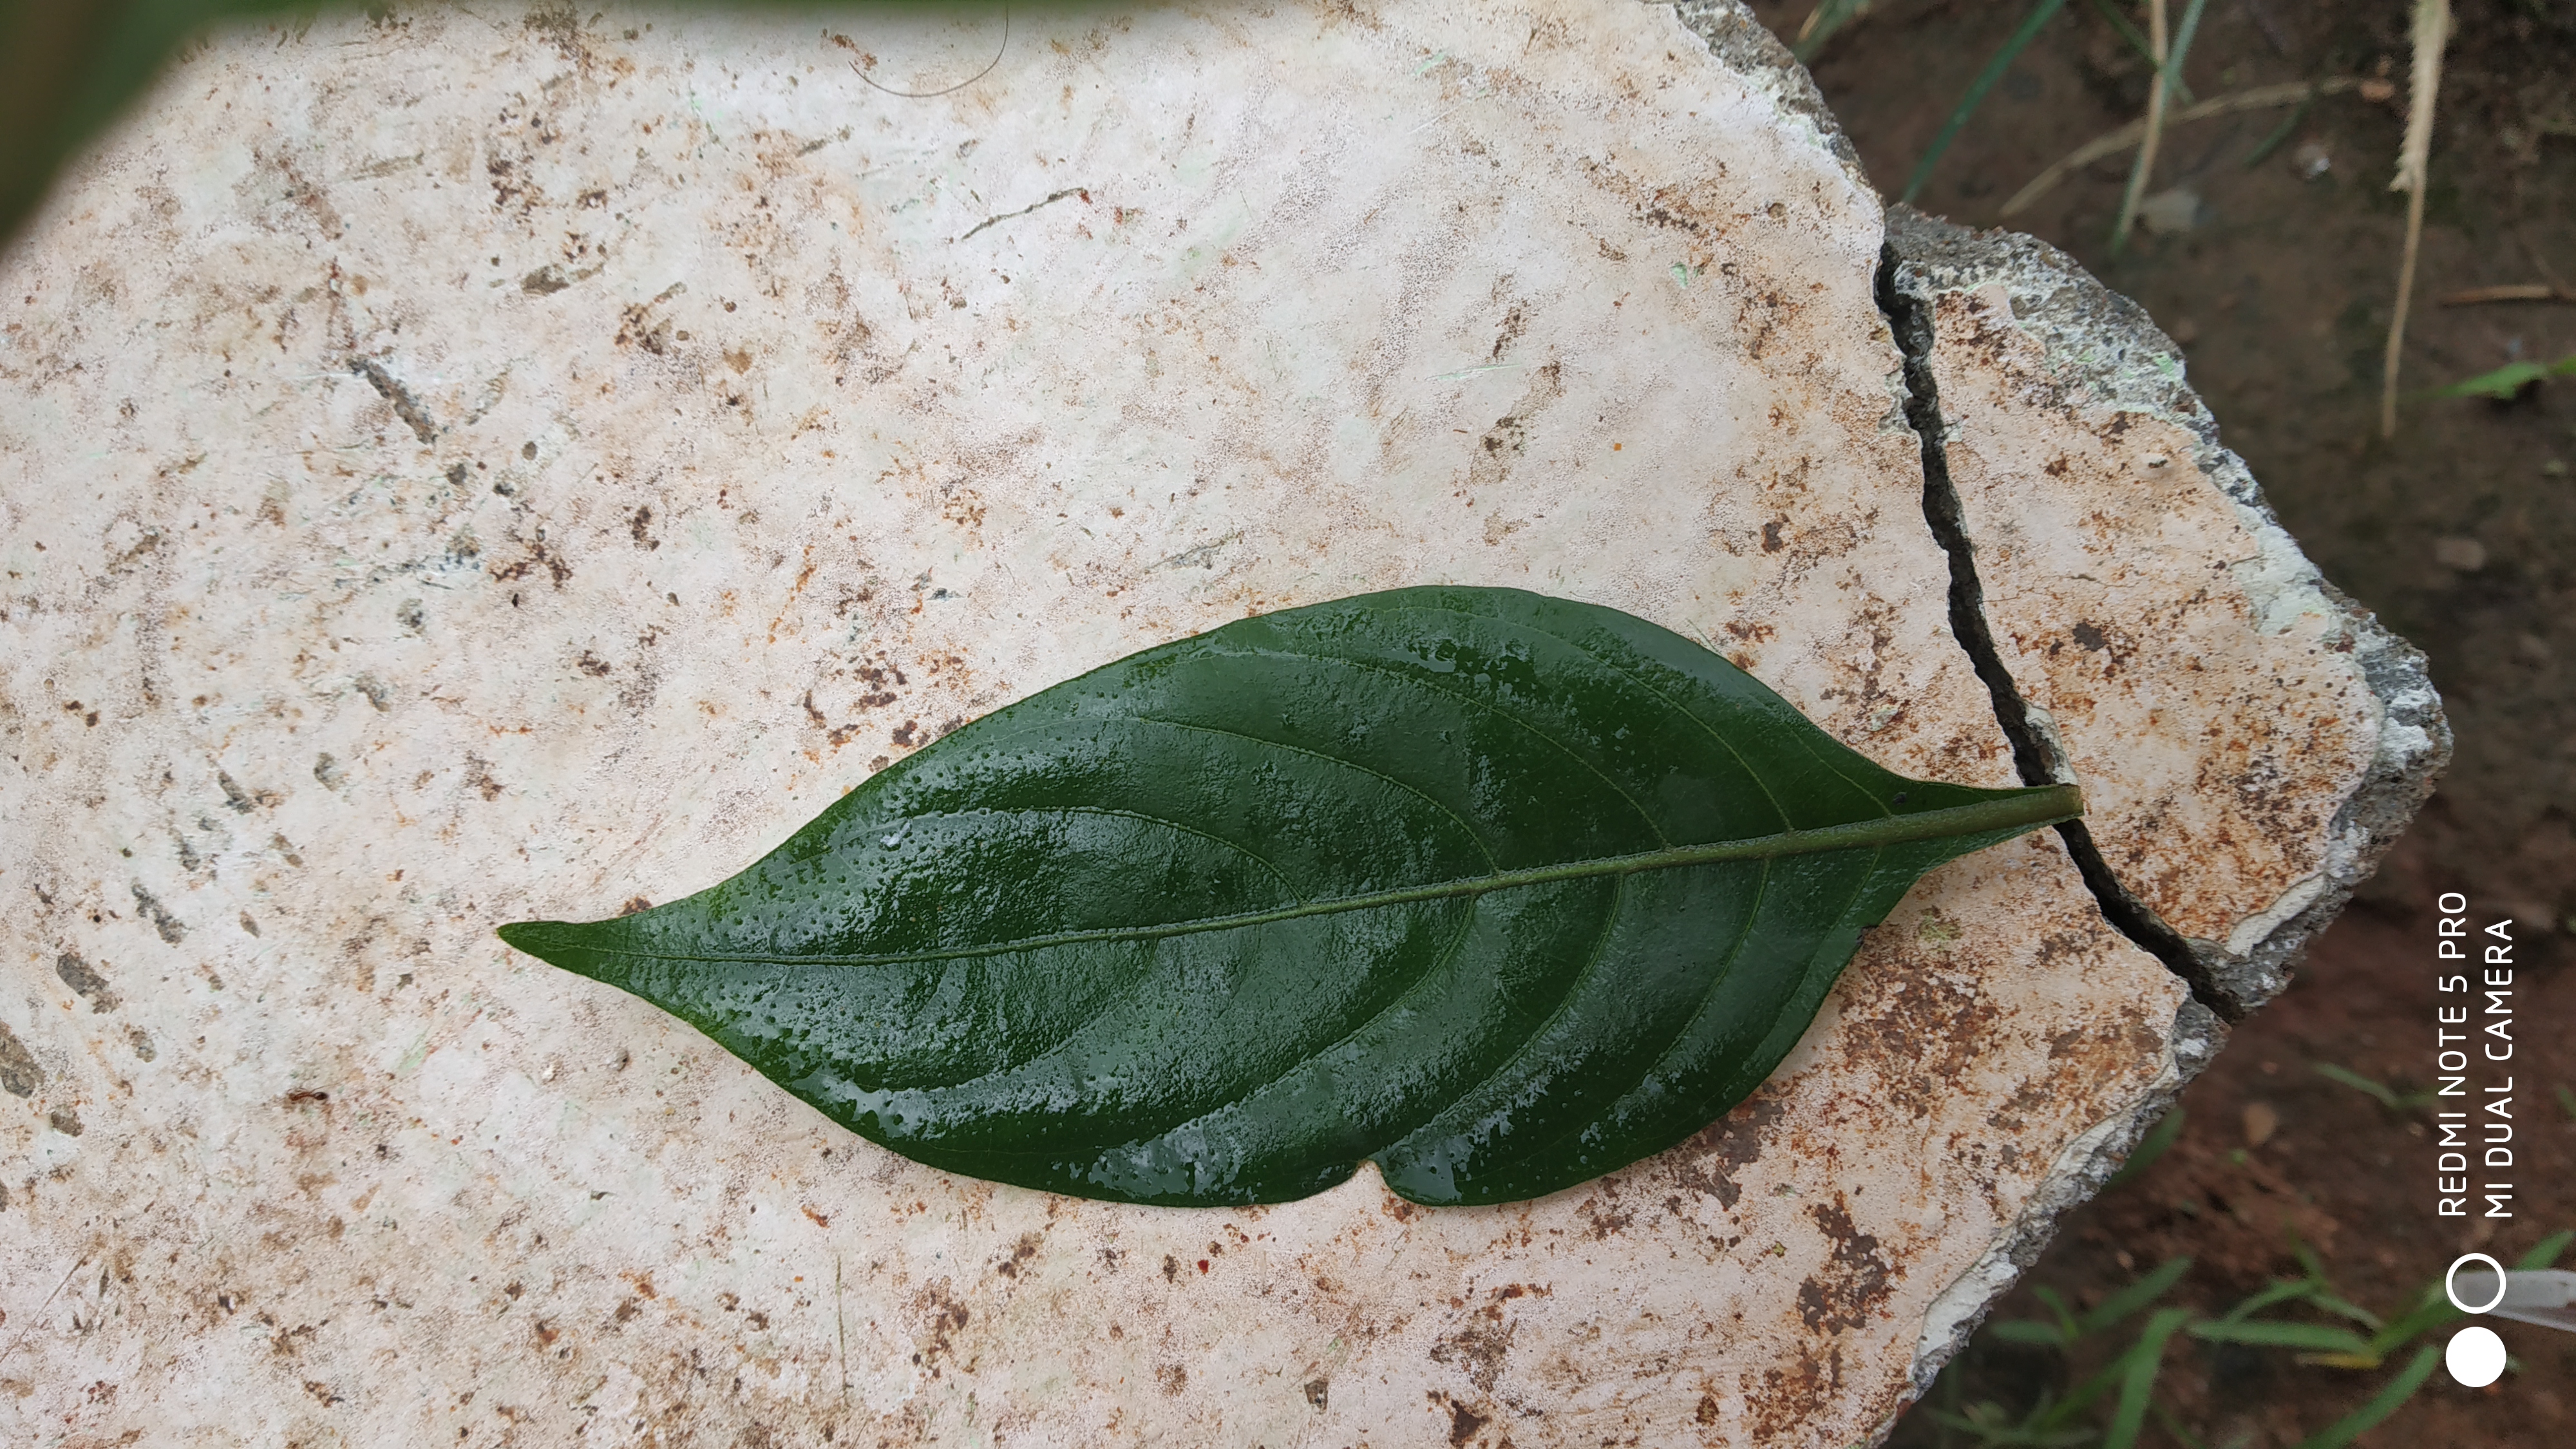
Plant: Ganike